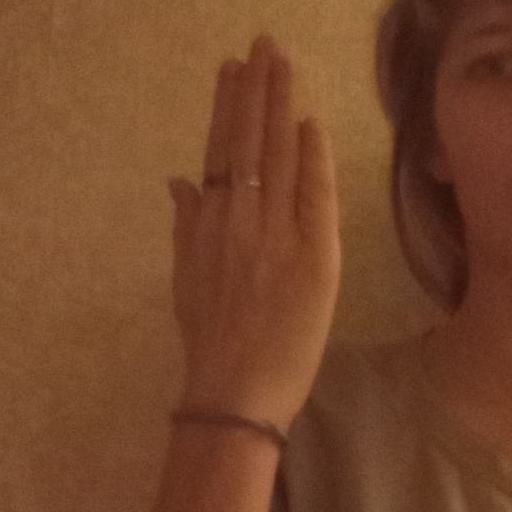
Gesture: stop_inverted